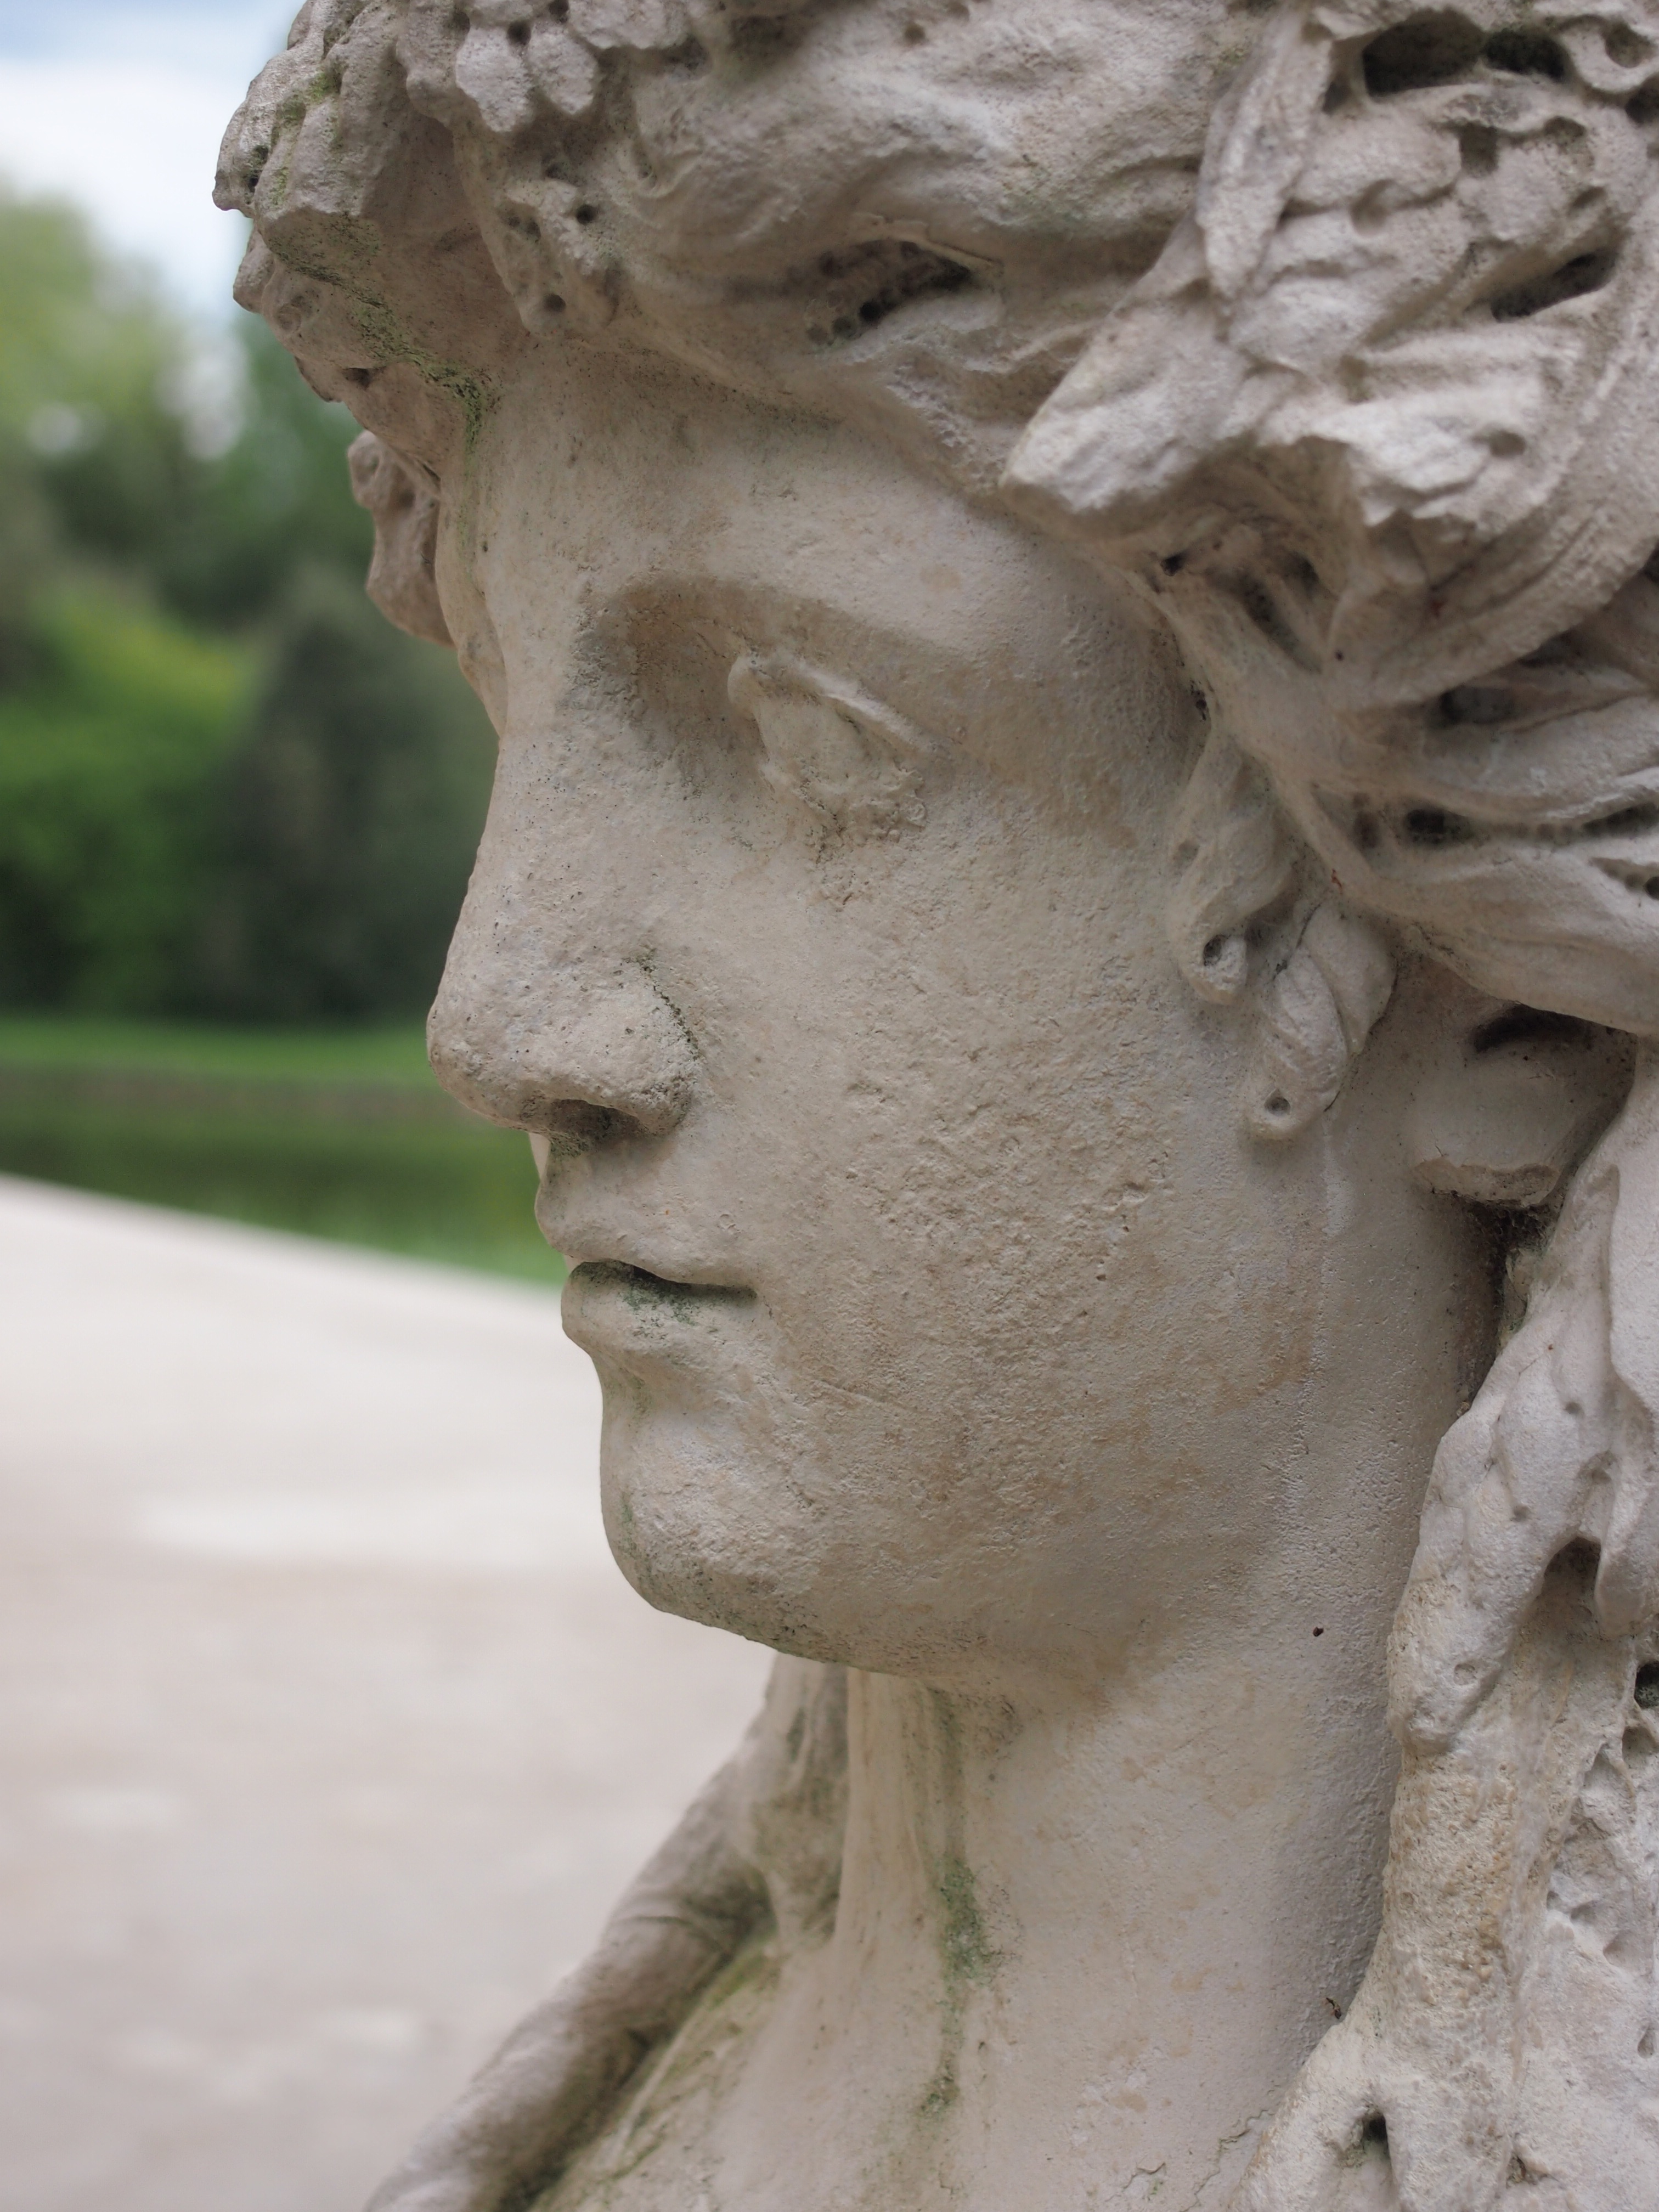
sand, rock, paris, stone, monument, statue, park, garden, sculpture, art, temple, head, bust, carving, versailles, stone carving, ancient history, marie antoinette, nonbuilding structure